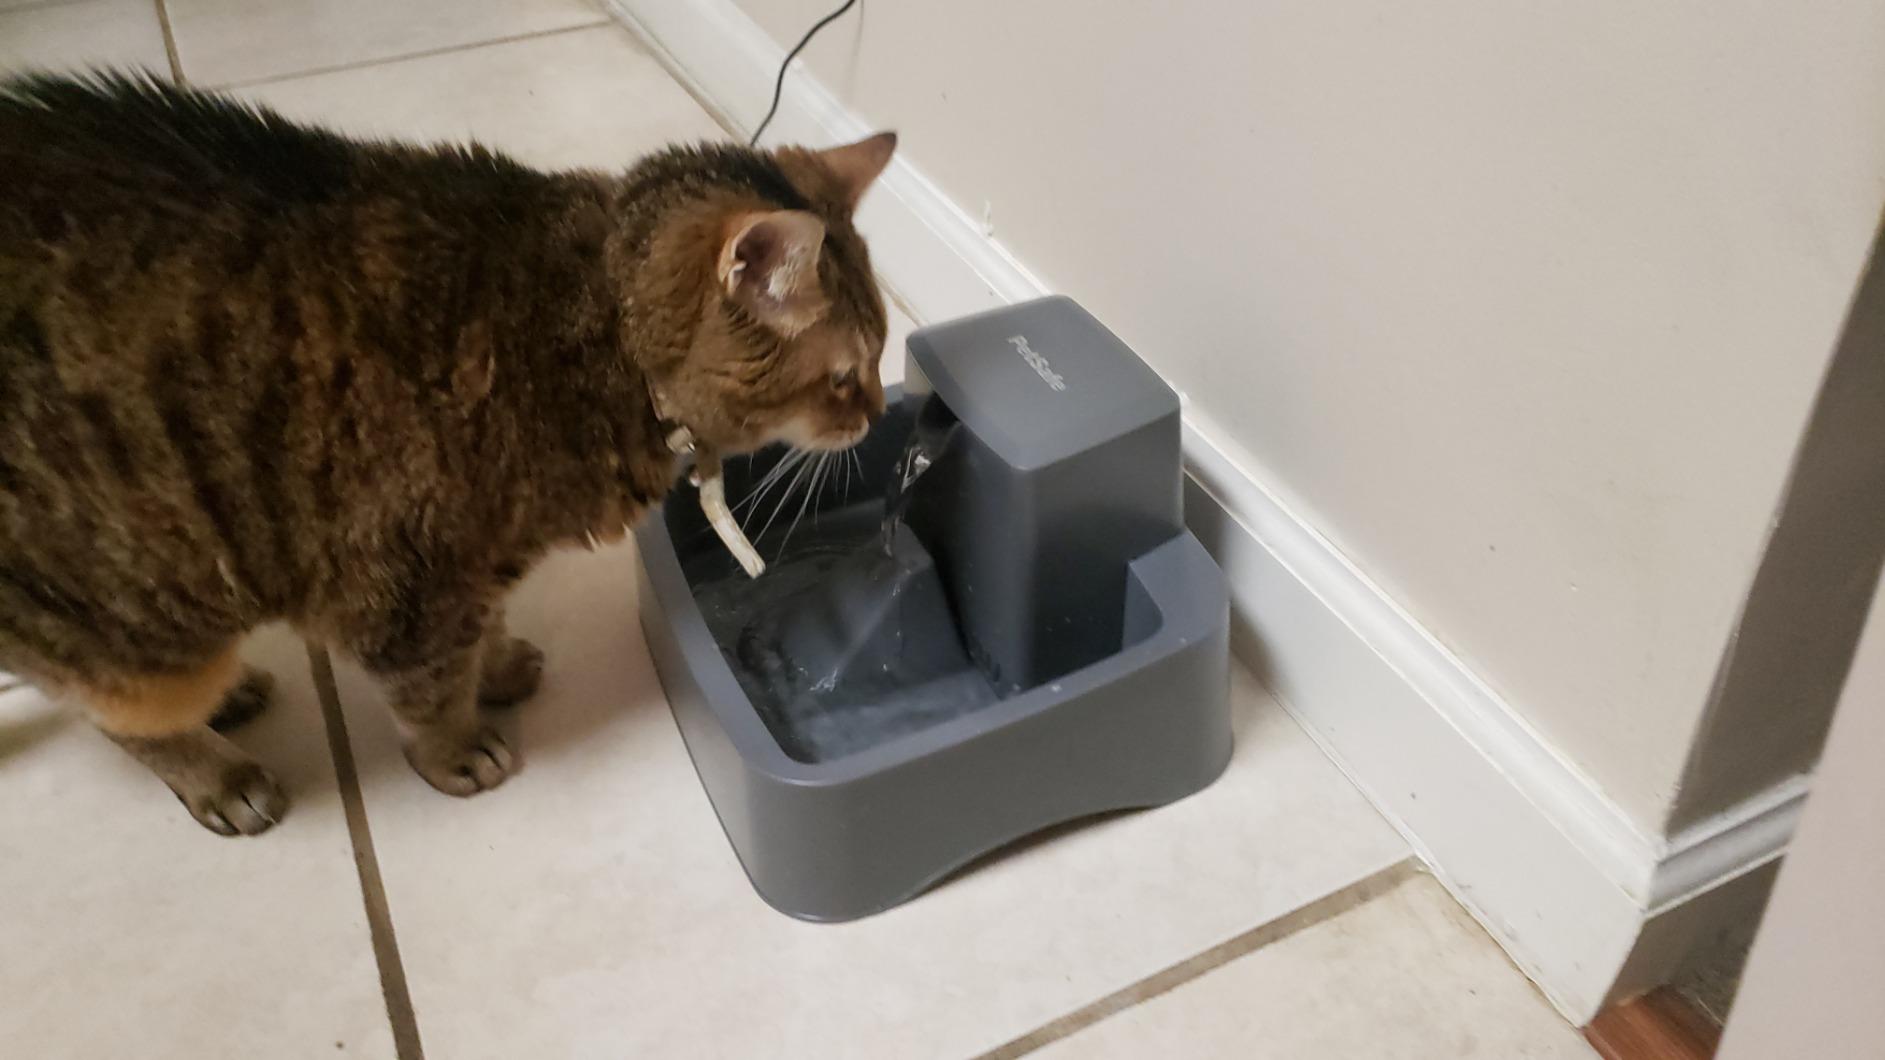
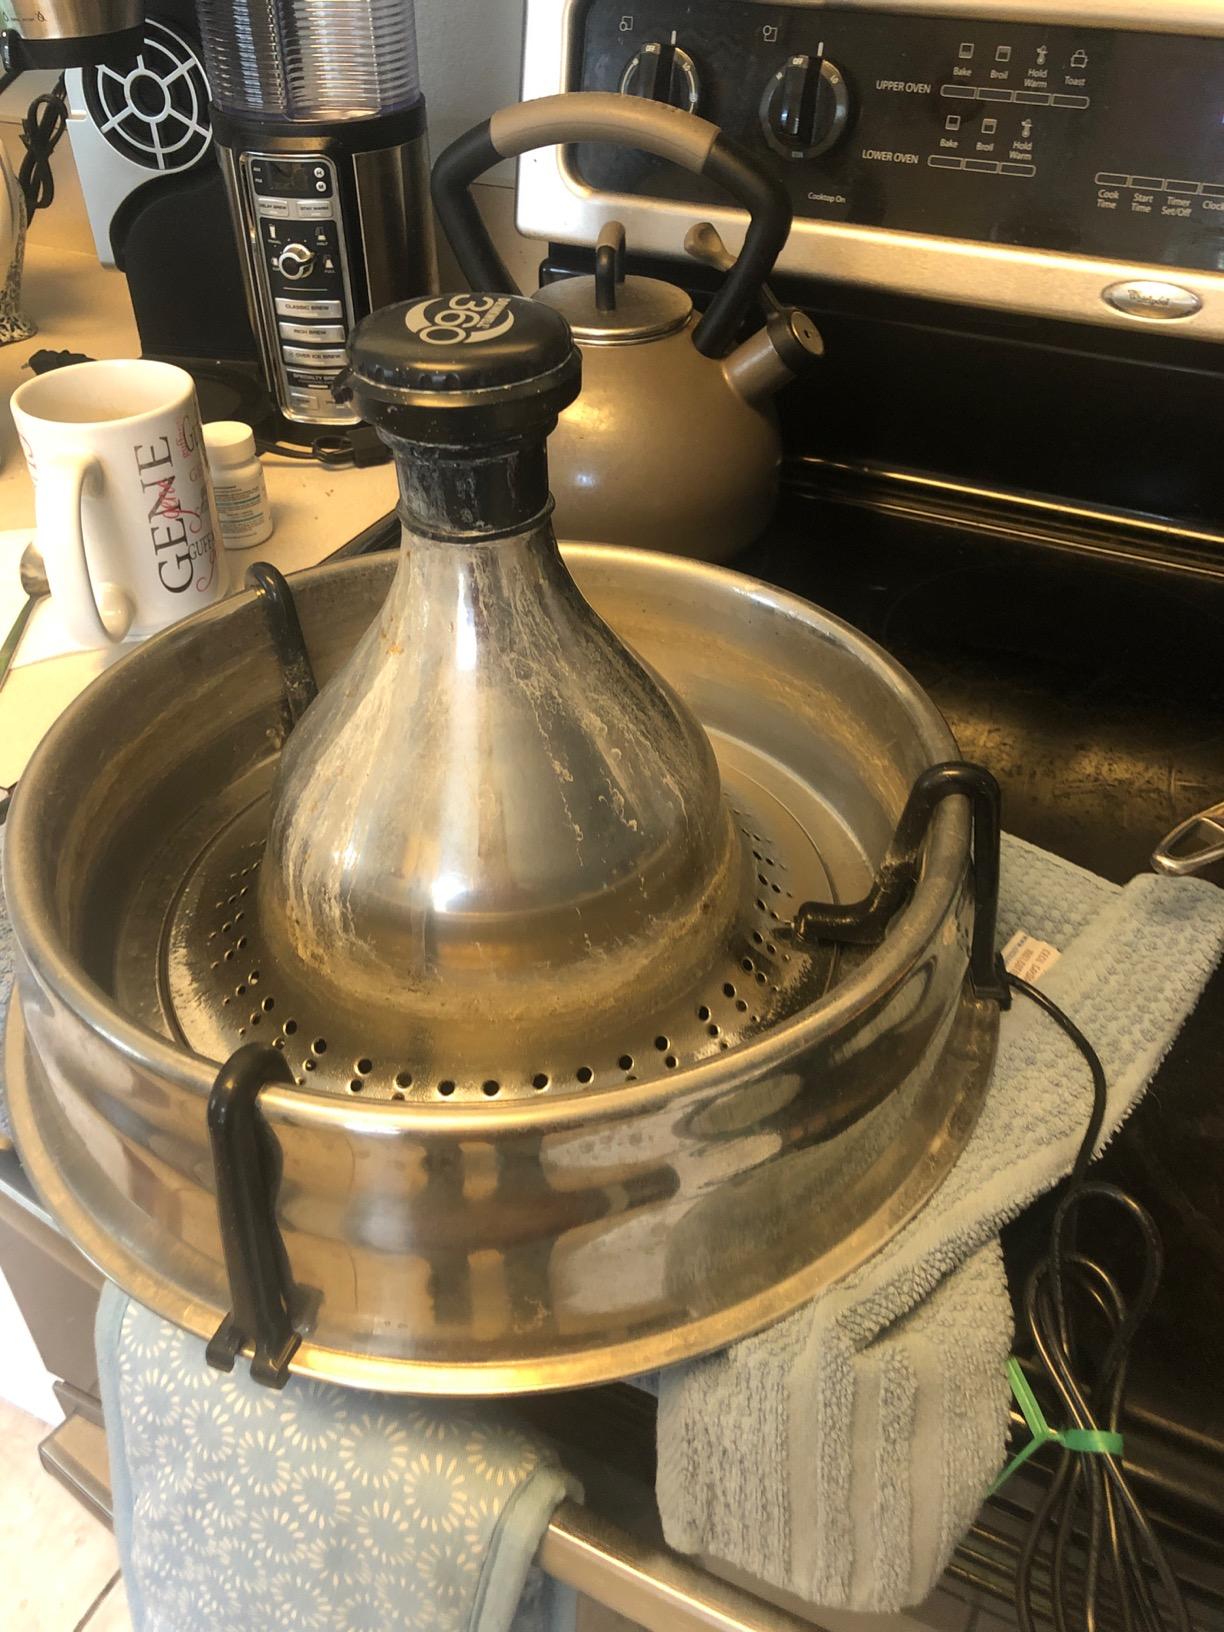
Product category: items_bowl
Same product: no